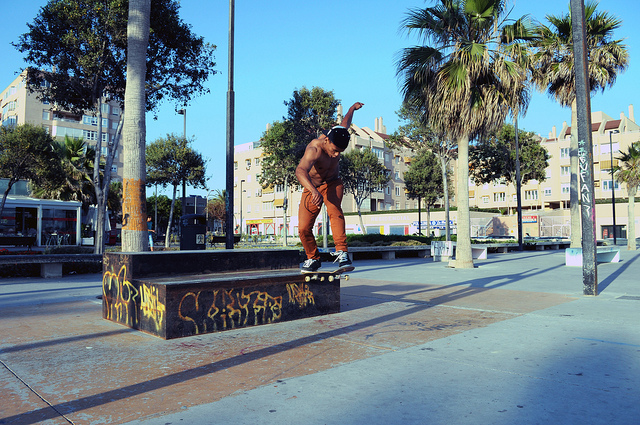
user: Given an image and a question. Answer the question in a short answer. Question: What trick on the skateboard is the man doing? Short Answer:
assistant: grind